David Segel

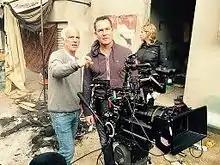
Segel (right) with producer, Steve McEveety on the set of "Man Down"

David Alexander Segel (born April 10, 1964) is an American businessman, investor and philanthropist. Segel is a founding partner at Mako Global, Mpower Pictures and Structured Data Intelligence, creator of the Video Genome Project.